Stara Loka

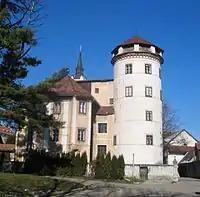
Stara Loka Castle

Opposite the church is a mansion known as Stara Loka Castle or Strahl Castle. It has a partly preserved defence tower from the late 15th century. The moat around the mansion is now filled in. It gets its name from the Strahl family, its 19th-century owners who partially rebuilt it and used it as a residence. It currently houses the Centre for the Blind and Partially Sighted and the Postal Museum. A unique sundial that can be read by the blind was built in front of it in 1998.